Charles Elgar (entrepreneur)

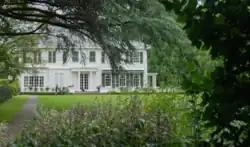
Elgar's former home Fernside Homestead near Featherston in 2015

He was a director of the National Bank of New Zealand and the chairman of the Wellington Meat Export Company, Ltd. He was also a well-known owner of racehorses. He lived at Fernside Homestead, a 1,134-acre estate near Featherston. He also owned Clay Creek Estate outside of Martinborough.